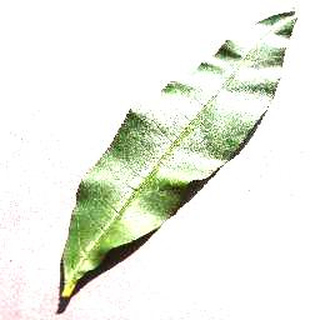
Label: healthy_peach